Spectrum

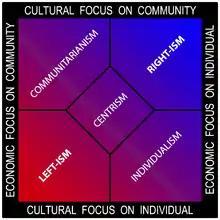
A Nolan chart of the political spectrum using (red leftism and blue rightism) coding

A spectrum (: spectra or spectrums) is a set of related ideas, objects, or properties whose features overlap such that they blend to form a continuum. The word "spectrum" was first used scientifically in optics to describe the rainbow of colors in visible light after passing through a prism. In the optical spectrum, light wavelength is viewed as continuous, and spectral colors are seen to blend into one another smoothly when organized in order of their corresponding wavelengths. As scientific understanding of light advanced, the term came to apply to the entire electromagnetic spectrum, including radiation not visible to the human eye.